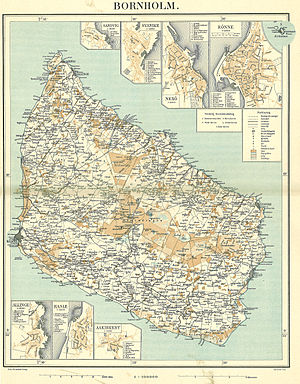
Bornholm
Bornholm omkring 1900
Kort over Bornholm
Bornholm er en dansk ø beliggende i Østersøen syd for Sverige og langt øst fra det øvrige Danmark. Bornholm kaldes også for klippeøen eller solskinsøen. Bornholm har en særdeles stor del af Danmarks rundkirker. Bornholm har et areal på 588,36 km² og der var 39.499 indbyggere 1. januar 2020.